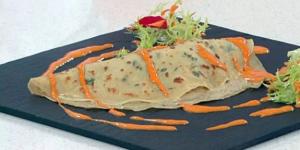
crepes rellenos de gambas